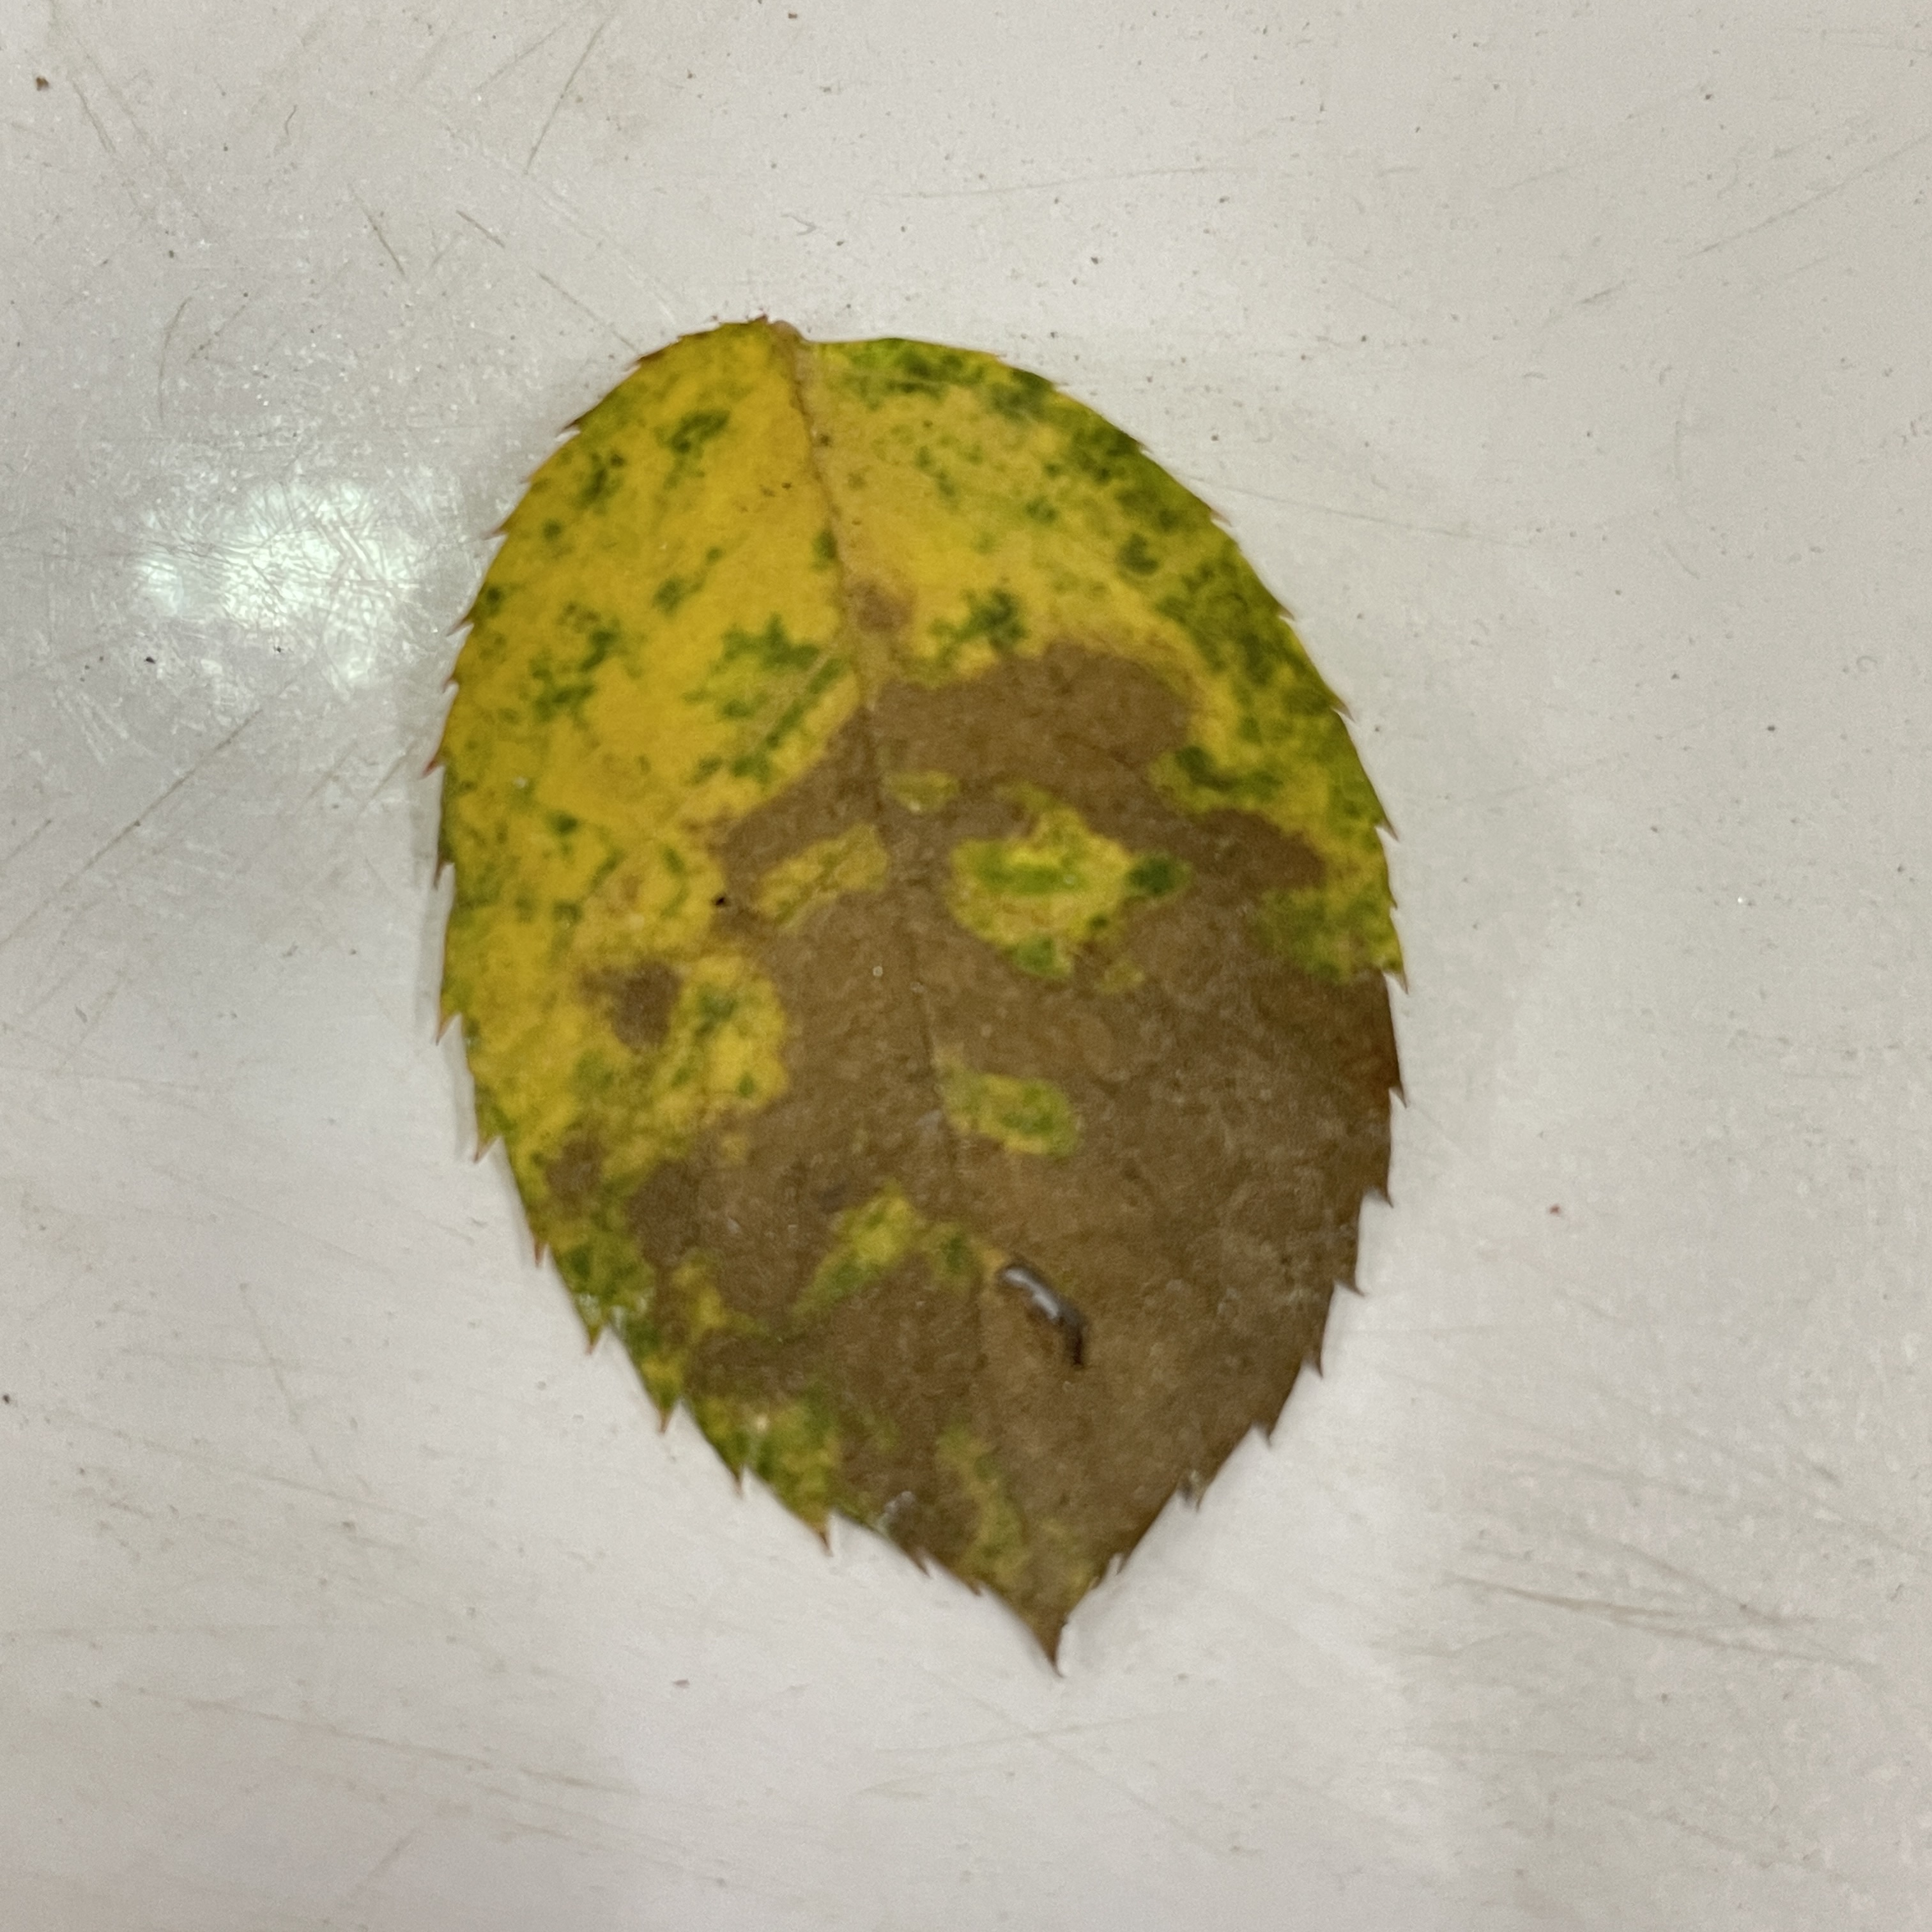
Label: Black Spot